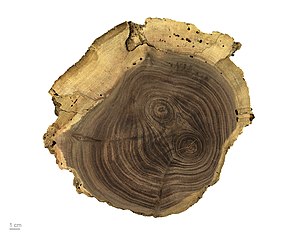
Sort valnød
Juglans nigra
Sort valnød er et stort, løvfældende træ med en høj, ret stamme og en hvælvet krone. Nødderne er spiselige, men ikke meget eftertragtede, så træet dyrkes udelukkende på grund af prydværdien.